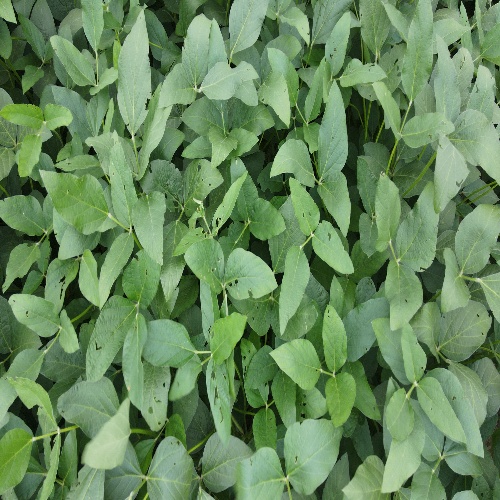
Label: Caterpillar